Owasco Reformed Church

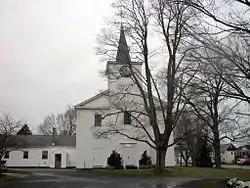
Owasco Reformed Church, January 2011

Owasco Reformed Church, also known as Reformed Dutch Church of Owasco, is a historic Dutch Reformed church located at Owasco in Cayuga County, New York. It was built in 1811-1815 and is a large, rectangular, Federal-era frame meeting house at the core of the hamlet of Owasco. Also located on the property is a two-story, Queen Anne style parsonage built in 1886-1888 and a gable roofed frame barn.